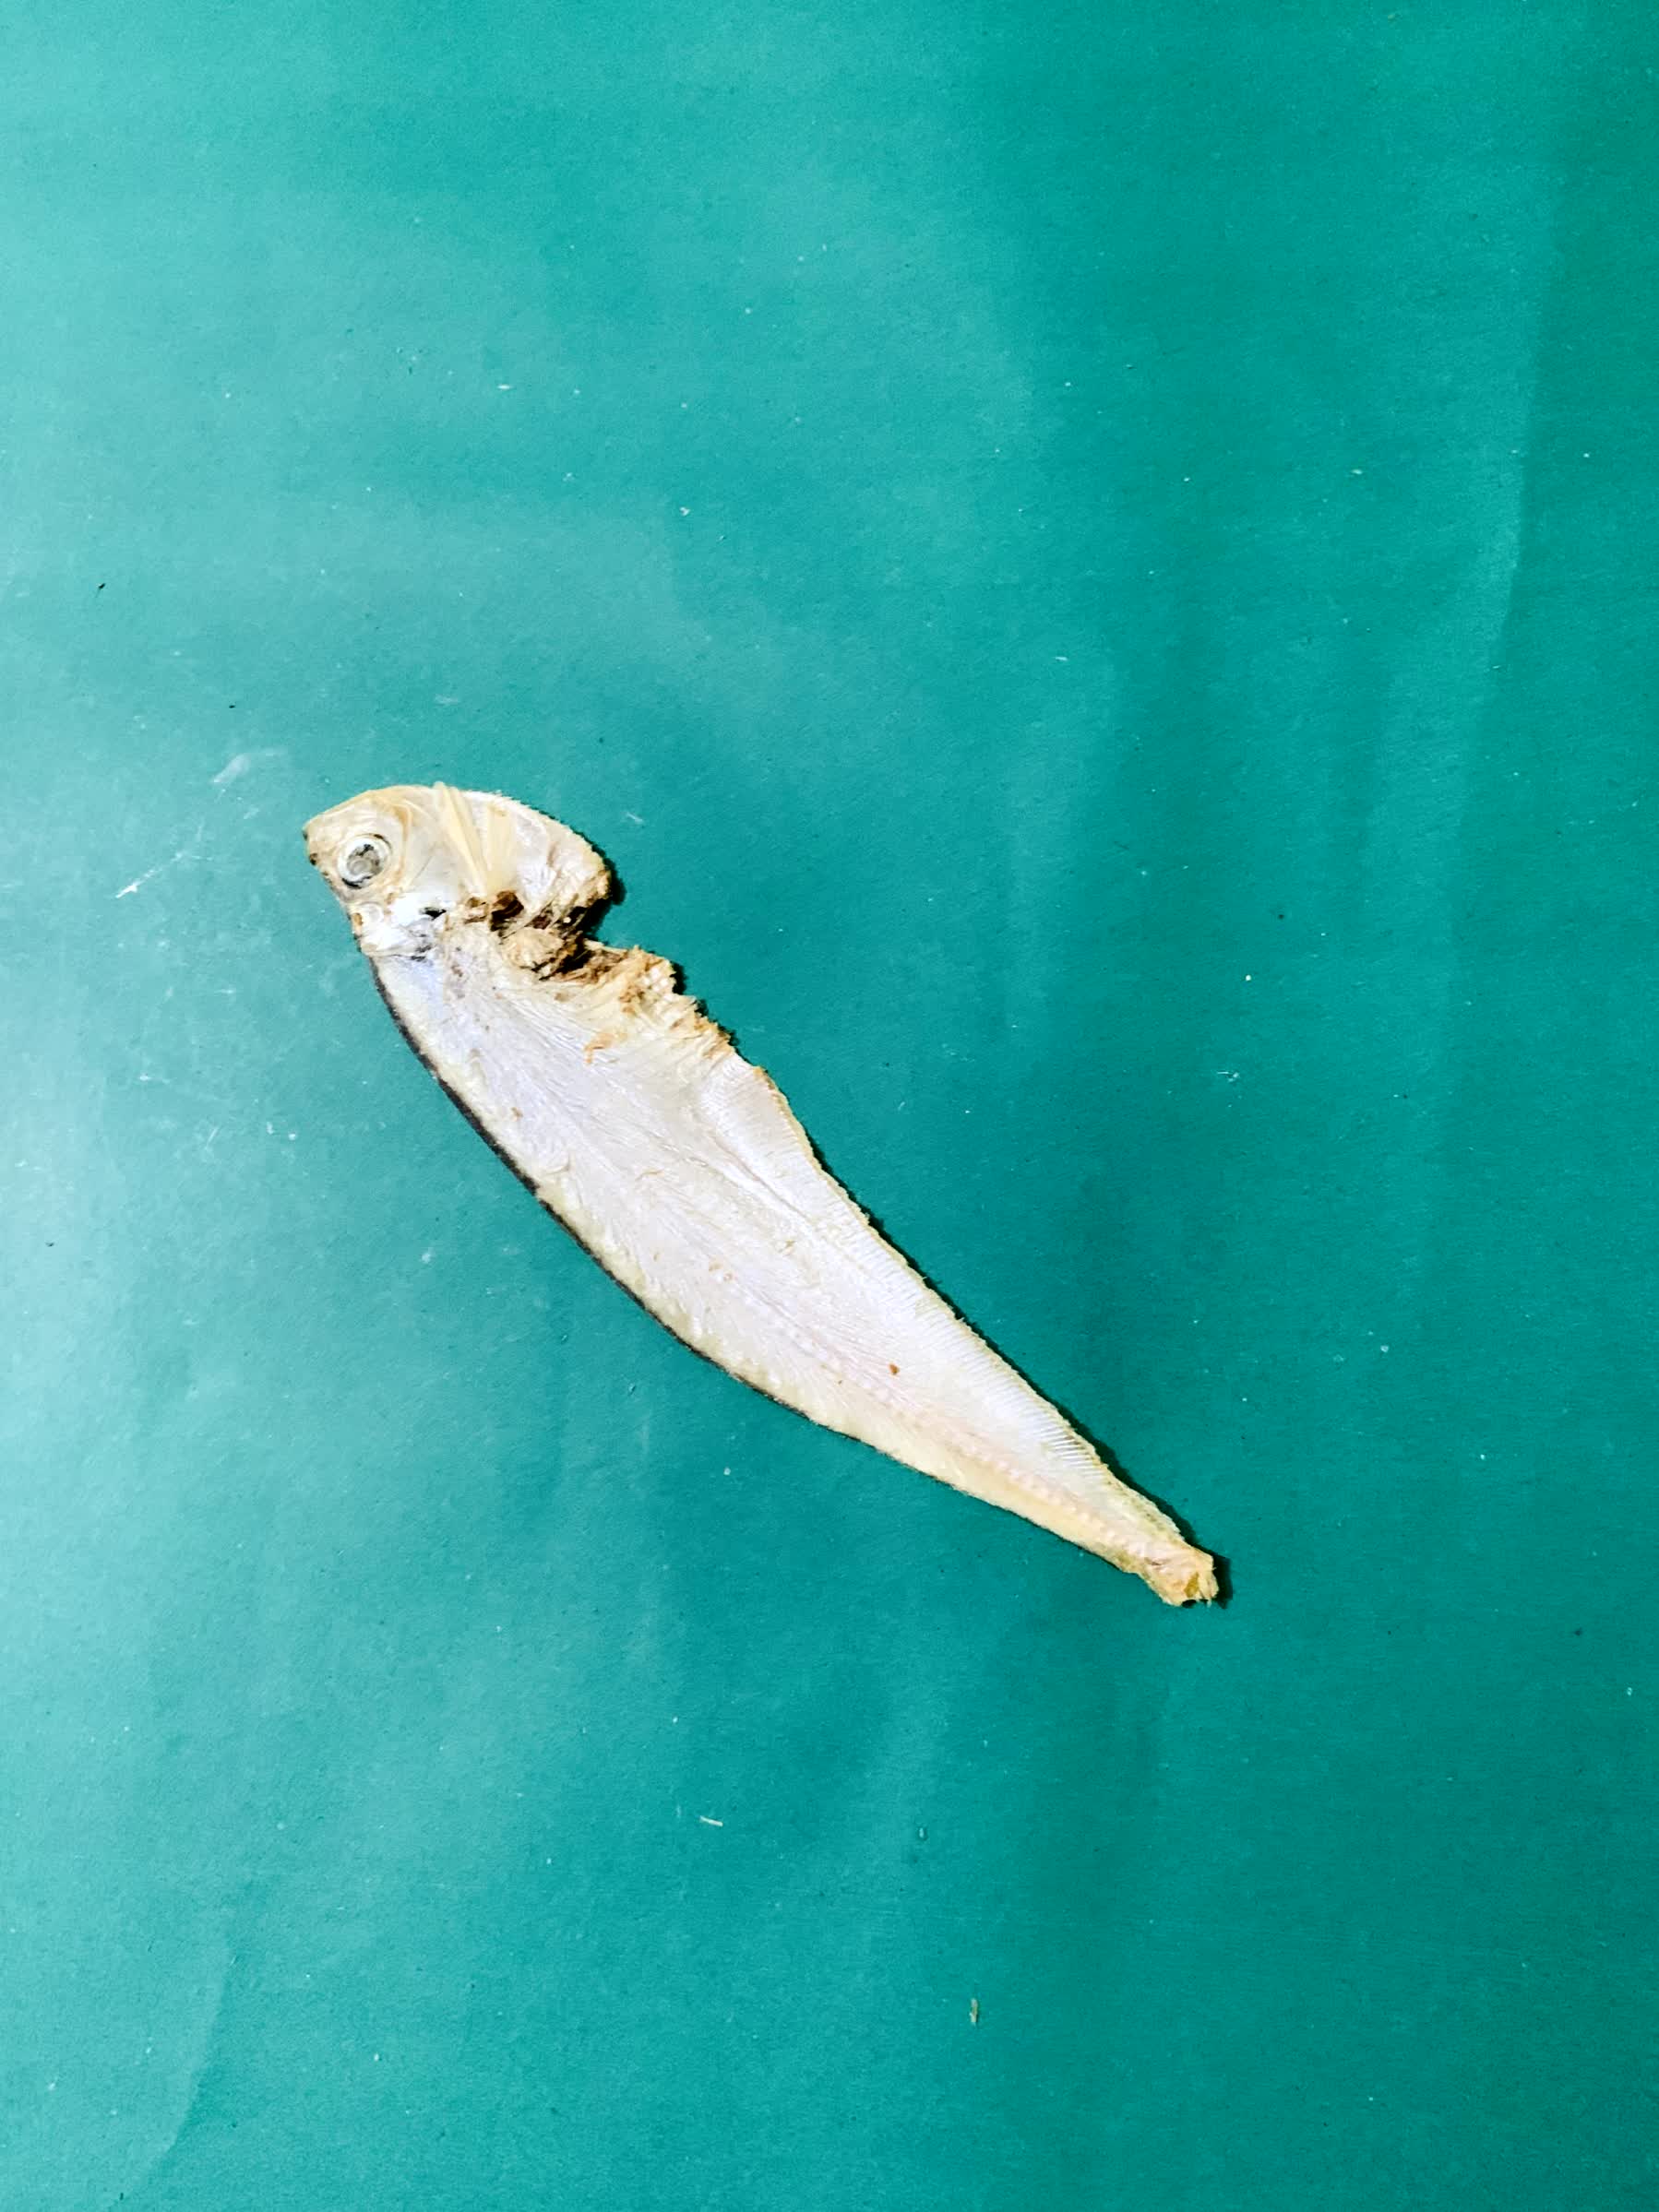
Species: Shukna Feuwa